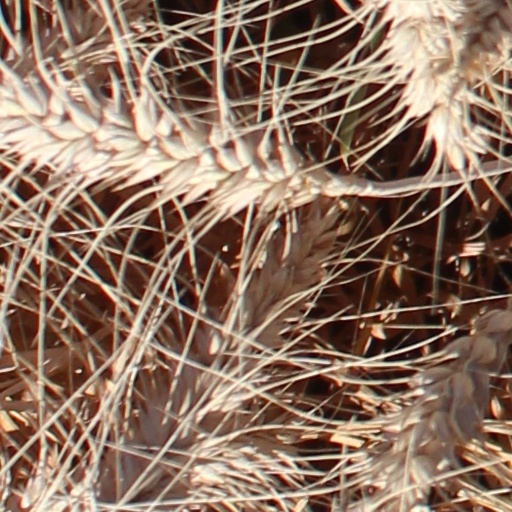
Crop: wheat